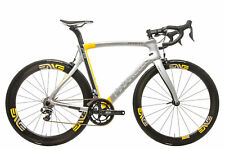
Vehicle type: Bikes